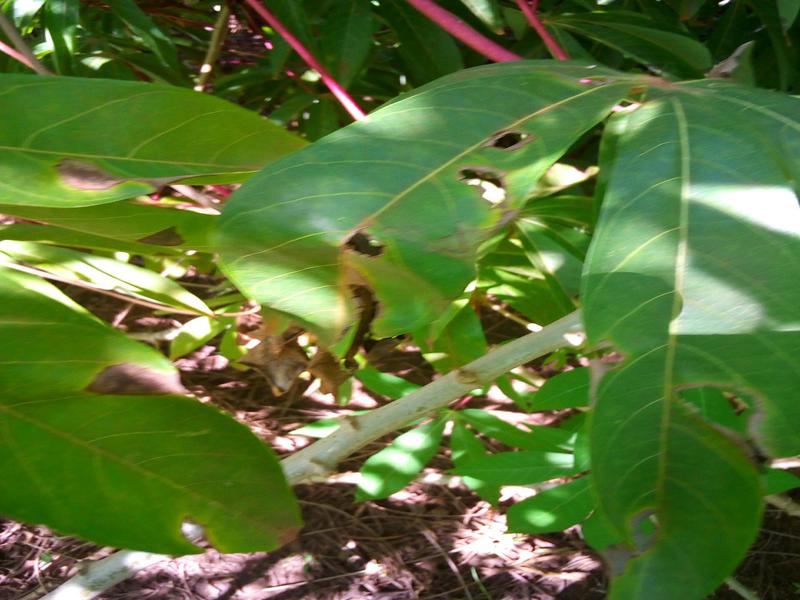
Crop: cassava
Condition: healthy